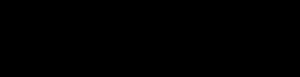
Une polymérisation en chaîne est une polymérisation dans laquelle la croissance d'une chaîne polymère résulte exclusivement d'une ou plusieurs réactions entre monomère et site réactif de la chaîne polymère, avec régénération du ou des sites réactifs à la fin de chaque étape de croissance. Une polymérisation en chaîne comporte des réactions d'amorçage et de propagation et peut également inclure des réactions de terminaison et de transfert de chaîne.